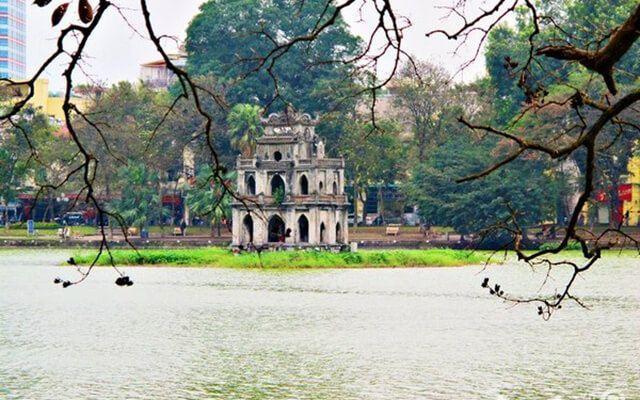
ở giữa lòng hồ có một ngôi tháp